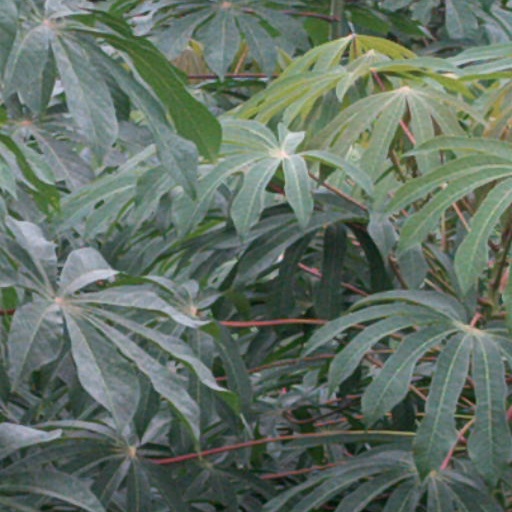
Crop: cassava